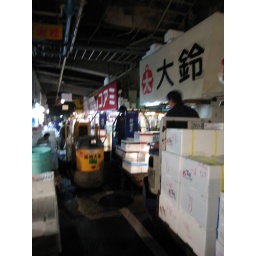
Hundreds of stall areas, each full of polystyrene boxes to package fish in ice. Tanks of water held the live fish